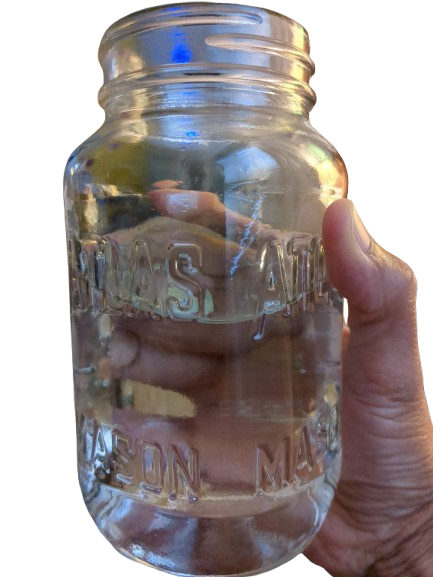
Waste category: glass